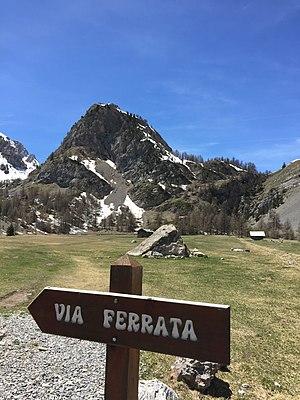
Pra Premier est un pré de 35 000 m² au milieu des montagnes, au-dessus de la vallée d'Arvieux dans le parc naturel régional du Queyras, sur le GR5 entre Briançon et Arvieux.